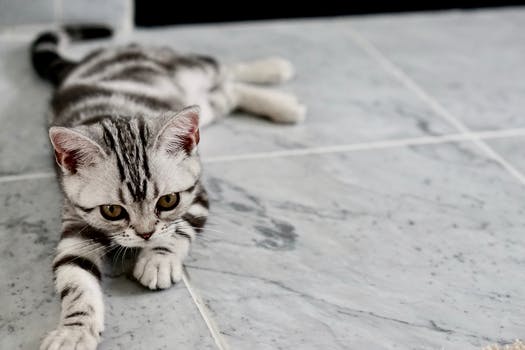
Label: No Watermark